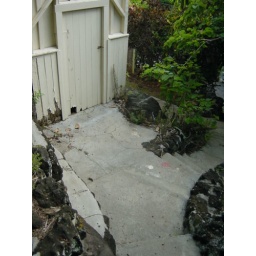
The walls below the second floor entry porch will be covered with new siding to match the house.